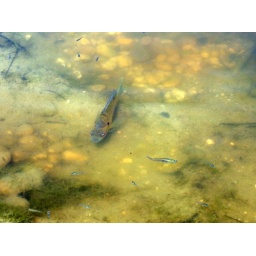
fish in brown water.